Uganda Local Governments Association

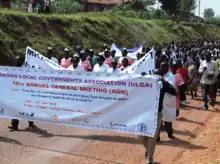
Community gathering at the ULGA Annual Meeting in June 2012 in Mityana District, Uganda.

during a period when the Ugandan government had begun implementing the Decentralization Policy and was in the process of drafting the 1995 Constitution.